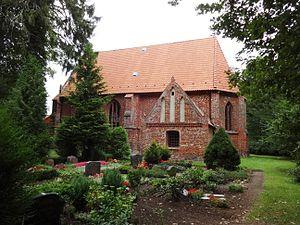
Weitenhagen est une municipalité allemande du land de Mecklembourg-Poméranie-Occidentale et l'arrondissement de Poméranie-Occidentale-Greifswald. En 2013, elle comptait 1 493 hab.